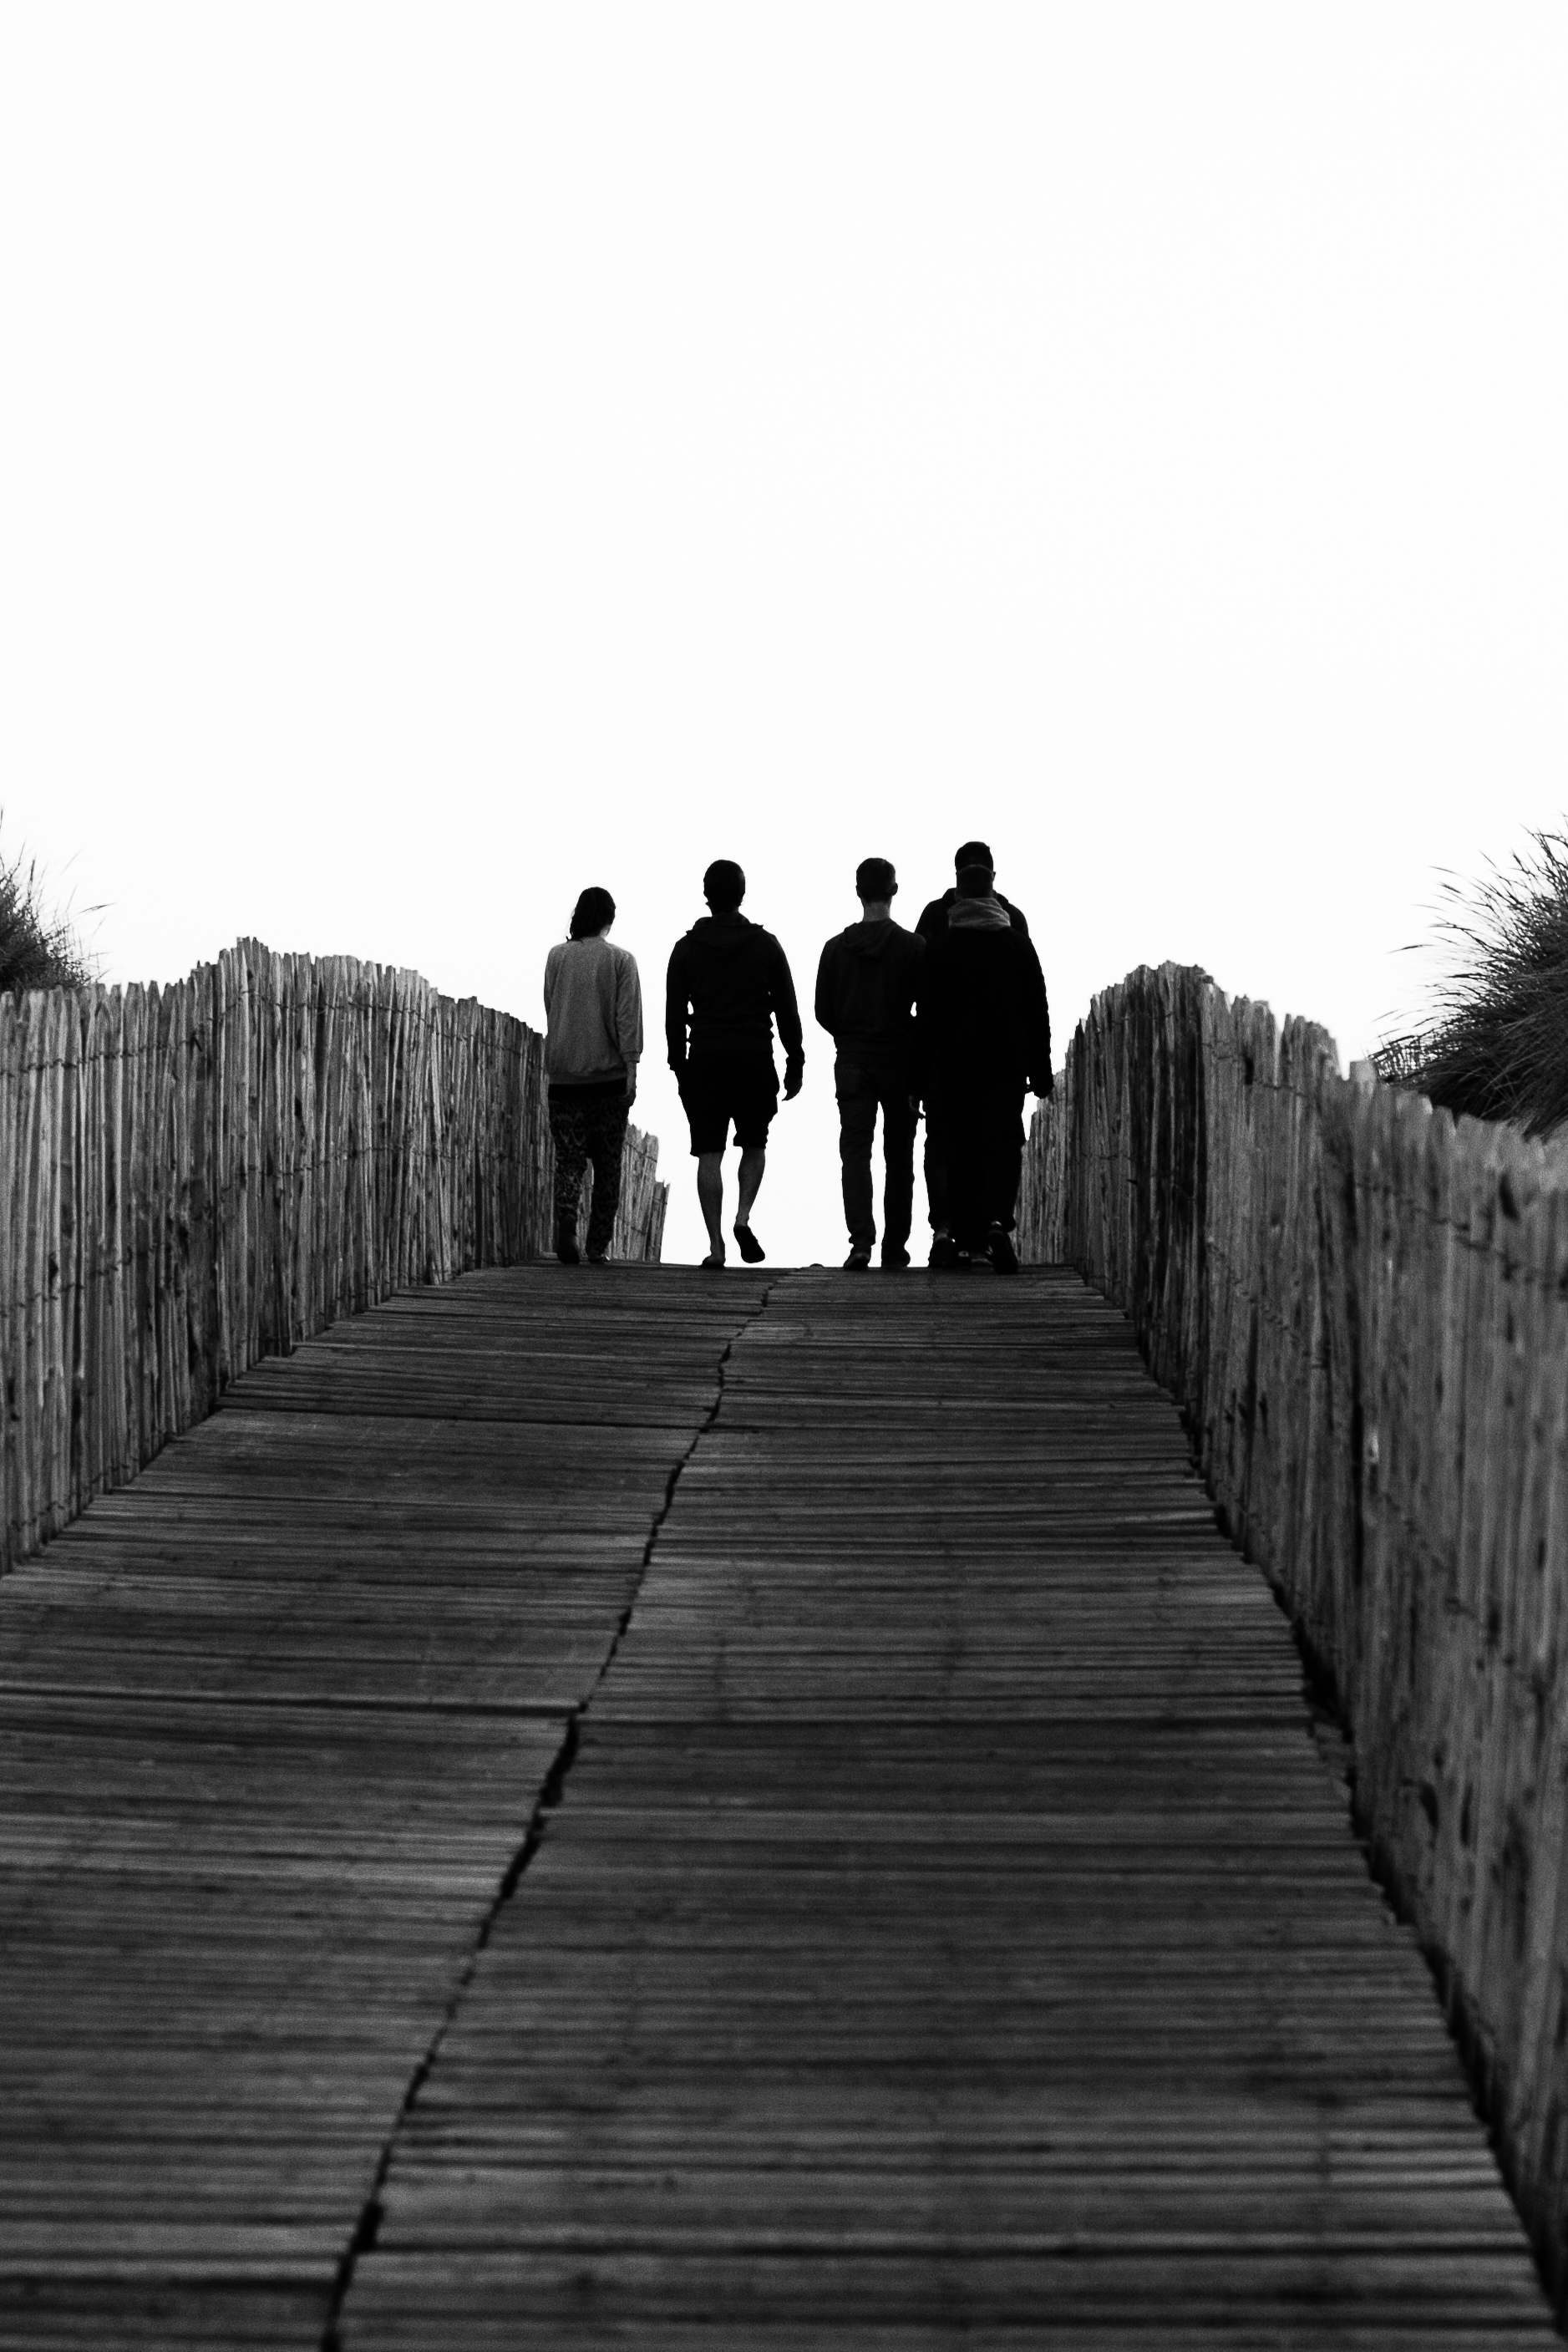
beach, dune, people, walk, sun set, black white, france, Carcans Plage, black, photograph, sky, black and white, monochrome photography, photography, wood, standing, monochrome, morning, shadow, boardwalk, tree, line, water, silhouette, cloud, evening, walkway, stock photography